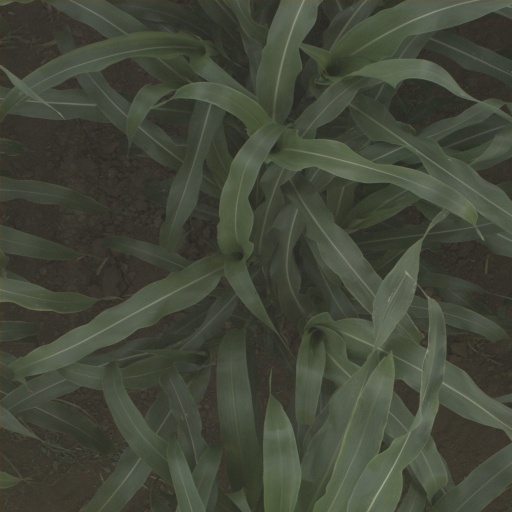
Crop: sorghum